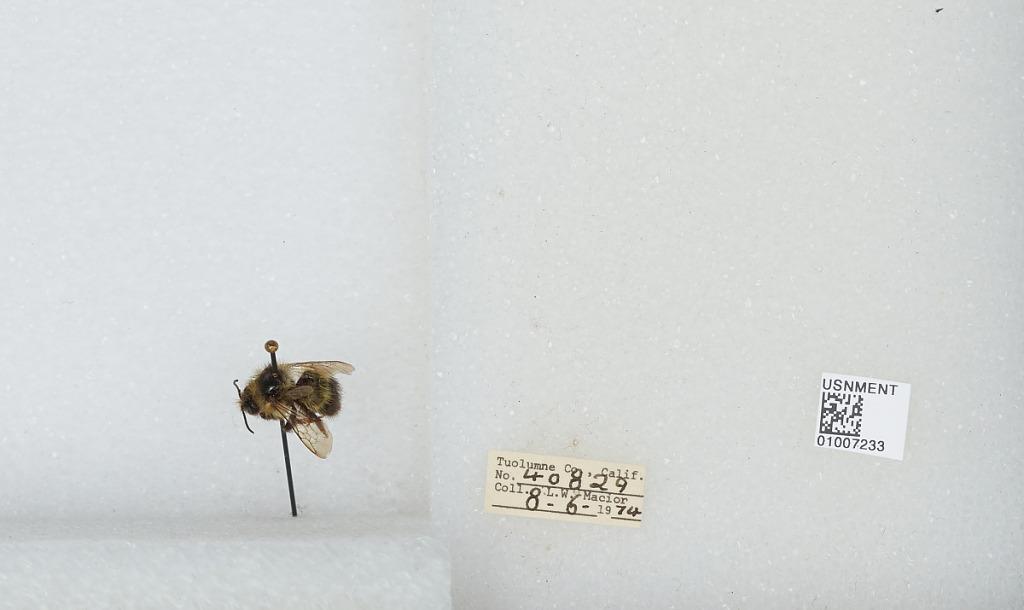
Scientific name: Bombus (Pyrobombus) flavifrons Cresson
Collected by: L. Macior
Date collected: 1974-8-6
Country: United States
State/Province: California
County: Tuolumne
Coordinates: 38.02, -119.94